Bao Yixin

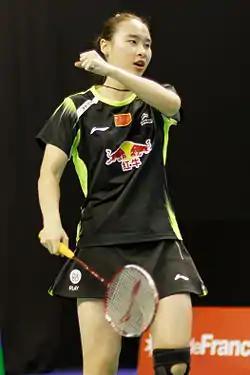
Bao in 2013

Zhao Yatong (born Bao Yixin, 29 September 1992) is a Chinese badminton doubles player. She won titles in the women's doubles category with many different partners. She won two World Junior titles at the 2010 BWF World Junior Championships held in Guadalajara, Mexico. In the girls' doubles event, she was crowned World Junior Champion with Ou Dongni and in the mixed doubles she was crowned with Liu Cheng. She also won the mixed doubles at the 2009 Asian Junior Championships with Lu Kai and the mixed doubles at the 2010 Asian Junior Championships with Liu Cheng. Partnering with Tang Yuanting, Bao became the women's doubles champion at the 2015 All England Open. Bao graduated with a bachelor's degree from Xiangtan University.